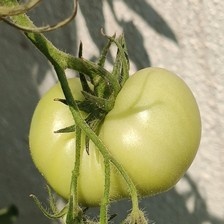
Label: tomato